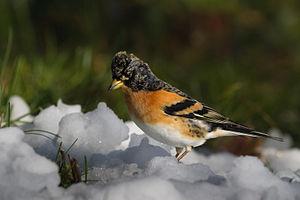
Le Pinson du Nord est une espèce d'oiseaux appartenant à la famille des Fringillidae. C'est l'espèce la plus nordique du genre Fringilla et la seule qui soit monotypique.
La zone sauvage de Kaldoaivi, située à Utsjoki et Inari en Laponie, est la plus grande zone sauvage de Finlande.